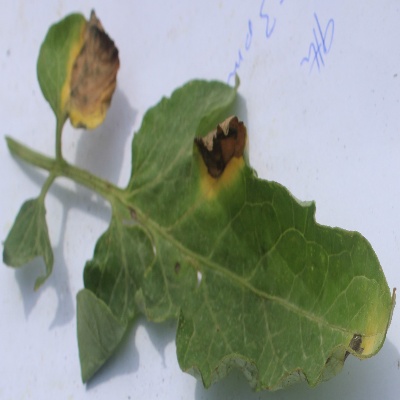
Crop: Tomato
Condition: verticulium wilt